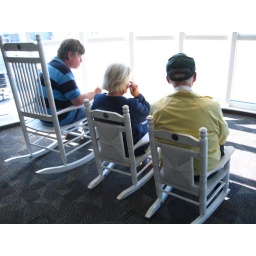
these oldies were sitting in the smallest chairs at the airport. they had cookies too. it was super cute.